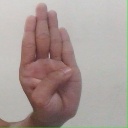
अक्षर: ब